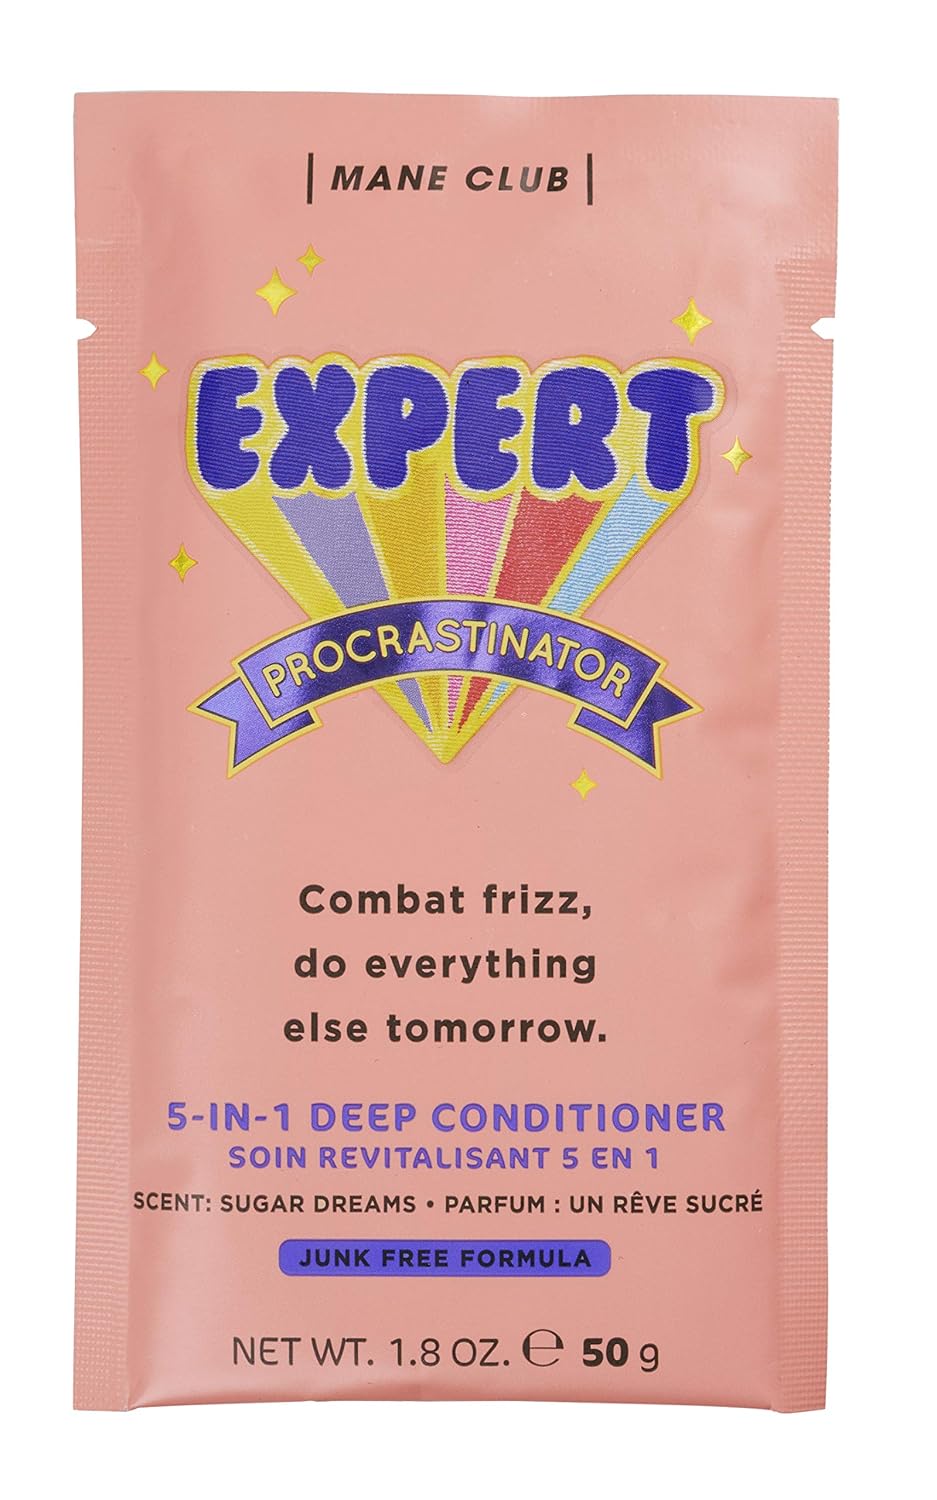
Mane Club Expert Procrastinator
Category: All Beauty
No sulfates, silicones, phthalates, gluten, drying alcohol & artificial colors. Vegan Formula. Cruelty Free.
Features: Frizz-Control Hair Mask | Smooths Frizz | Hydrates | Deeply Conditions